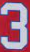
Number: 3